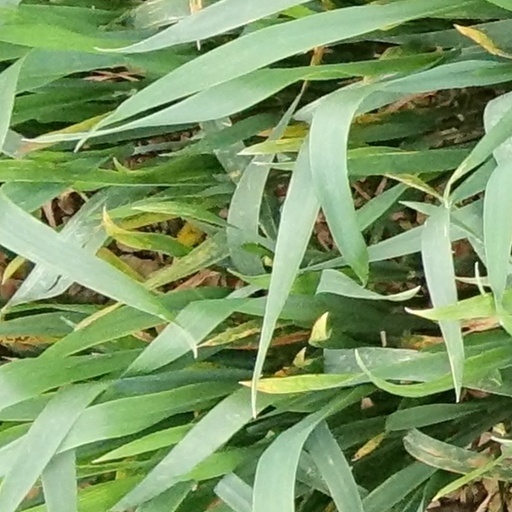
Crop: wheat